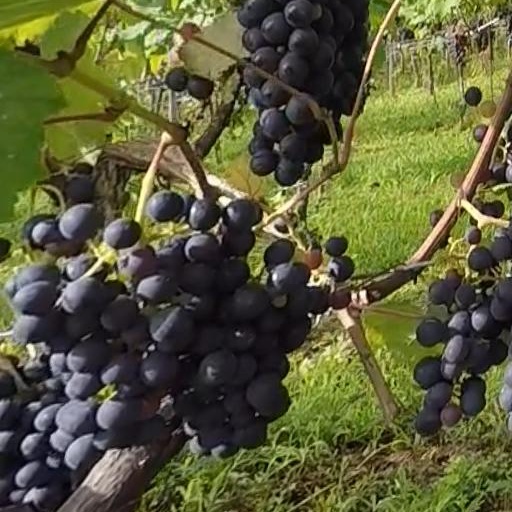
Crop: grape